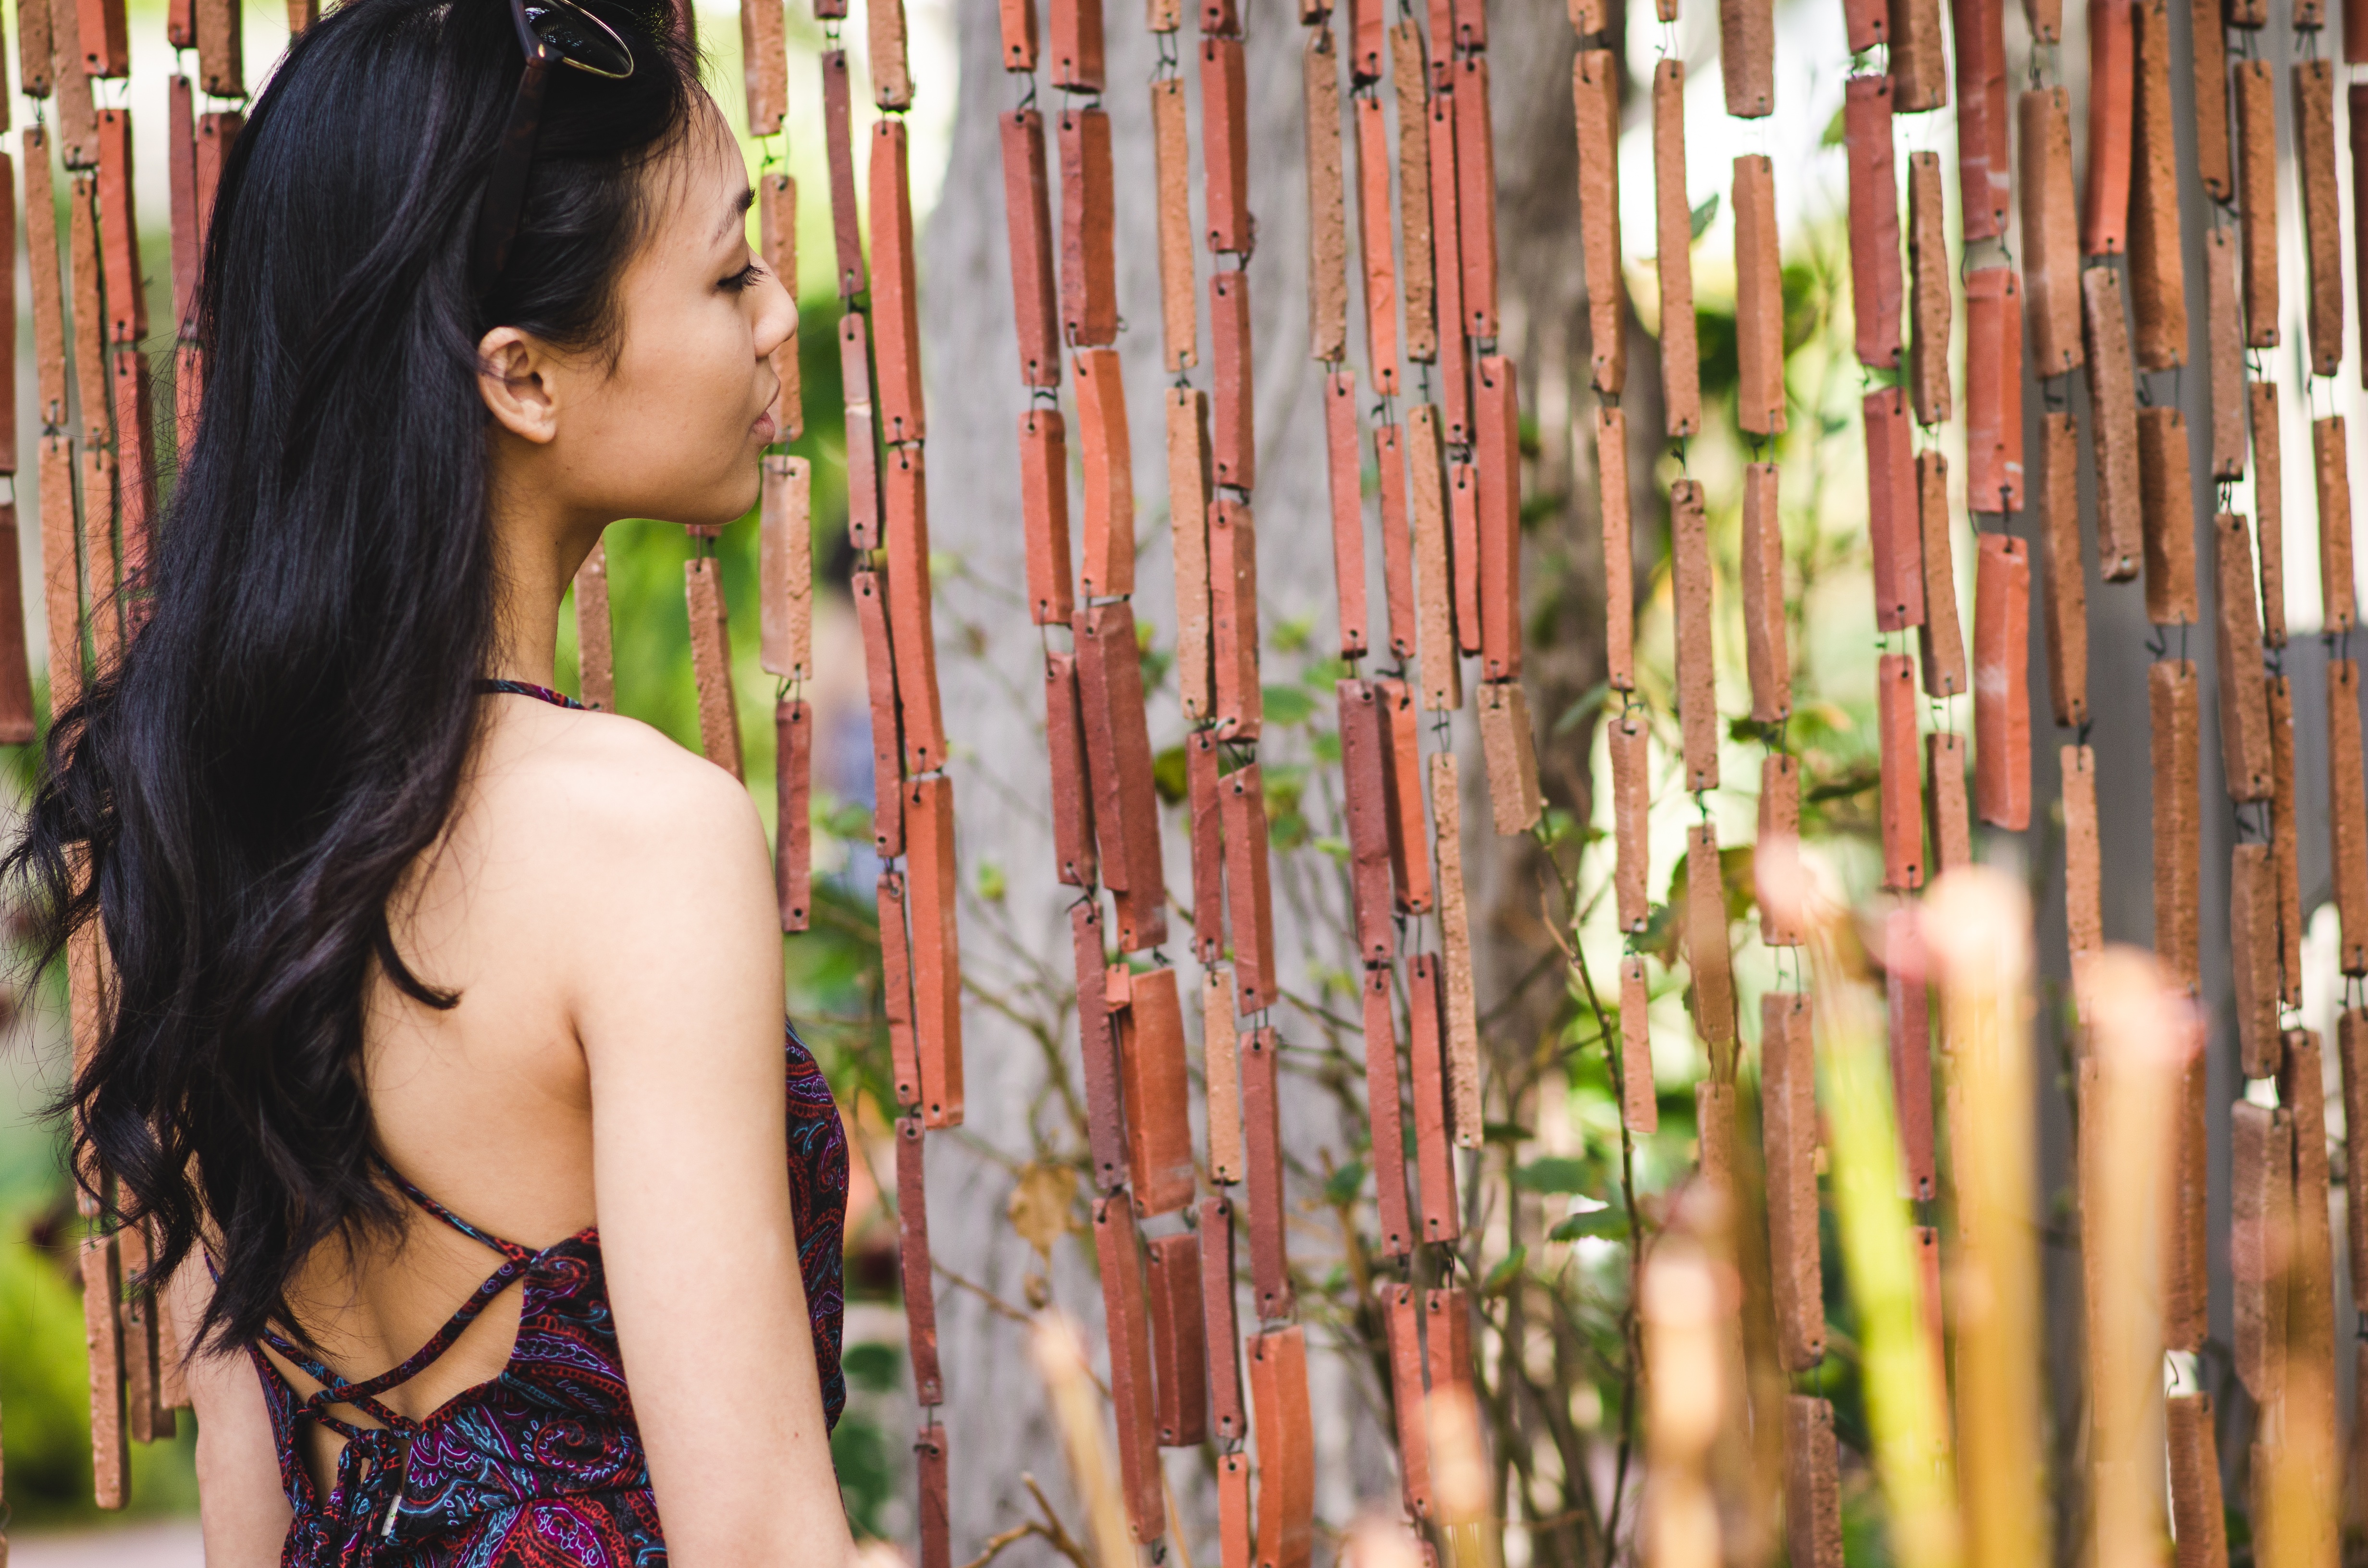
girl, model, spring, fashion, long hair, black hair, beauty, photo shoot